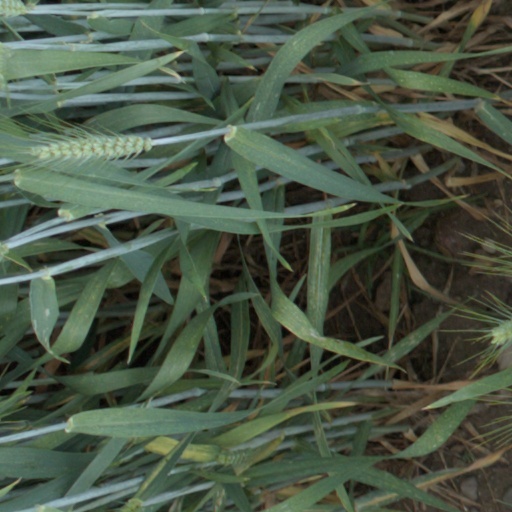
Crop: wheat